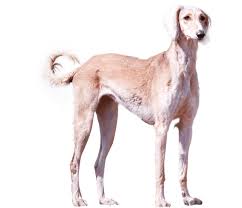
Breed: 206-n000051-Saluki